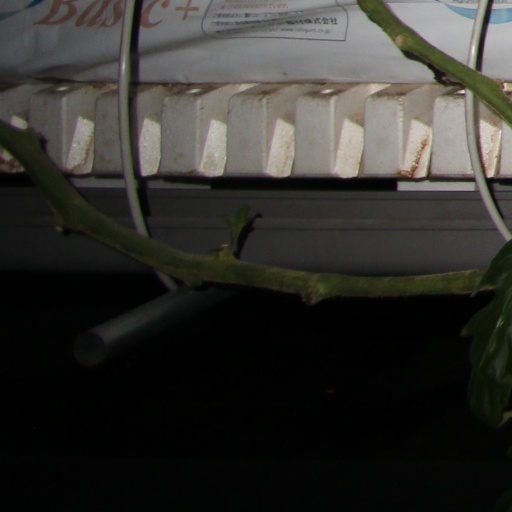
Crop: tomato